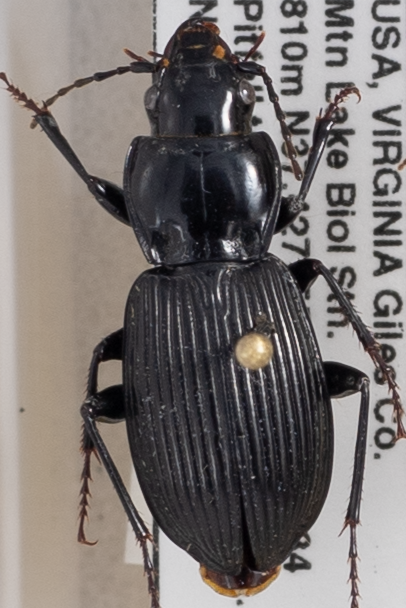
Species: Pterostichus coracinus
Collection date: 2019-08-27
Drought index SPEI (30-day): -0.764
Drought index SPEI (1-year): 1.69
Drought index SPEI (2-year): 1.69